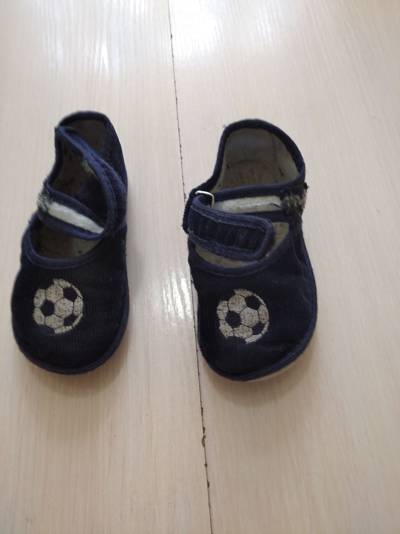
Waste category: shoes